Chacaicosaurus

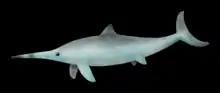
Restoration

"Chacaicosaurus" is a medium-sized ichthyosaur based on the size of its skull; it appears to be significantly larger than "Stenopterygius". The long-snouted skulls of ichthyosaurs housed enlarged eyes. The limbs of ichthyosaurs were modified into rigid flippers, and the bodies of Jurassic ichthyosaurs were streamlined and spindle-shaped, with very short necks. A downward bend in the tail supported a crescentic tail fin, and a dorsal fin constructed of soft tissue was present on the back.